Belarusian Argentines

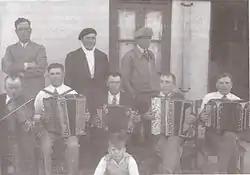
Musical ensemble of workers Belarusians, Comodoro Rivadavia, 1930s

During the interwar period only the emigration from West Belarus was possible.